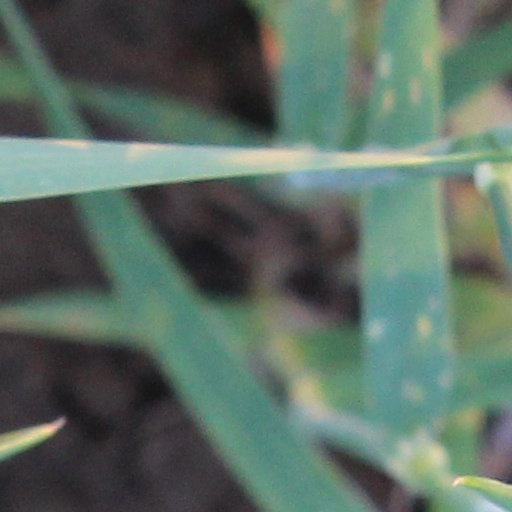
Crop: wheat